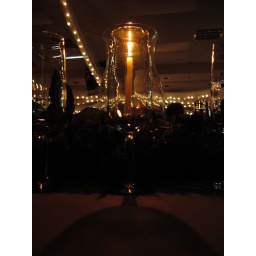
This photo was shot from the tabletop up thru a champagne glass to capture the candle in the hurricane lamp.